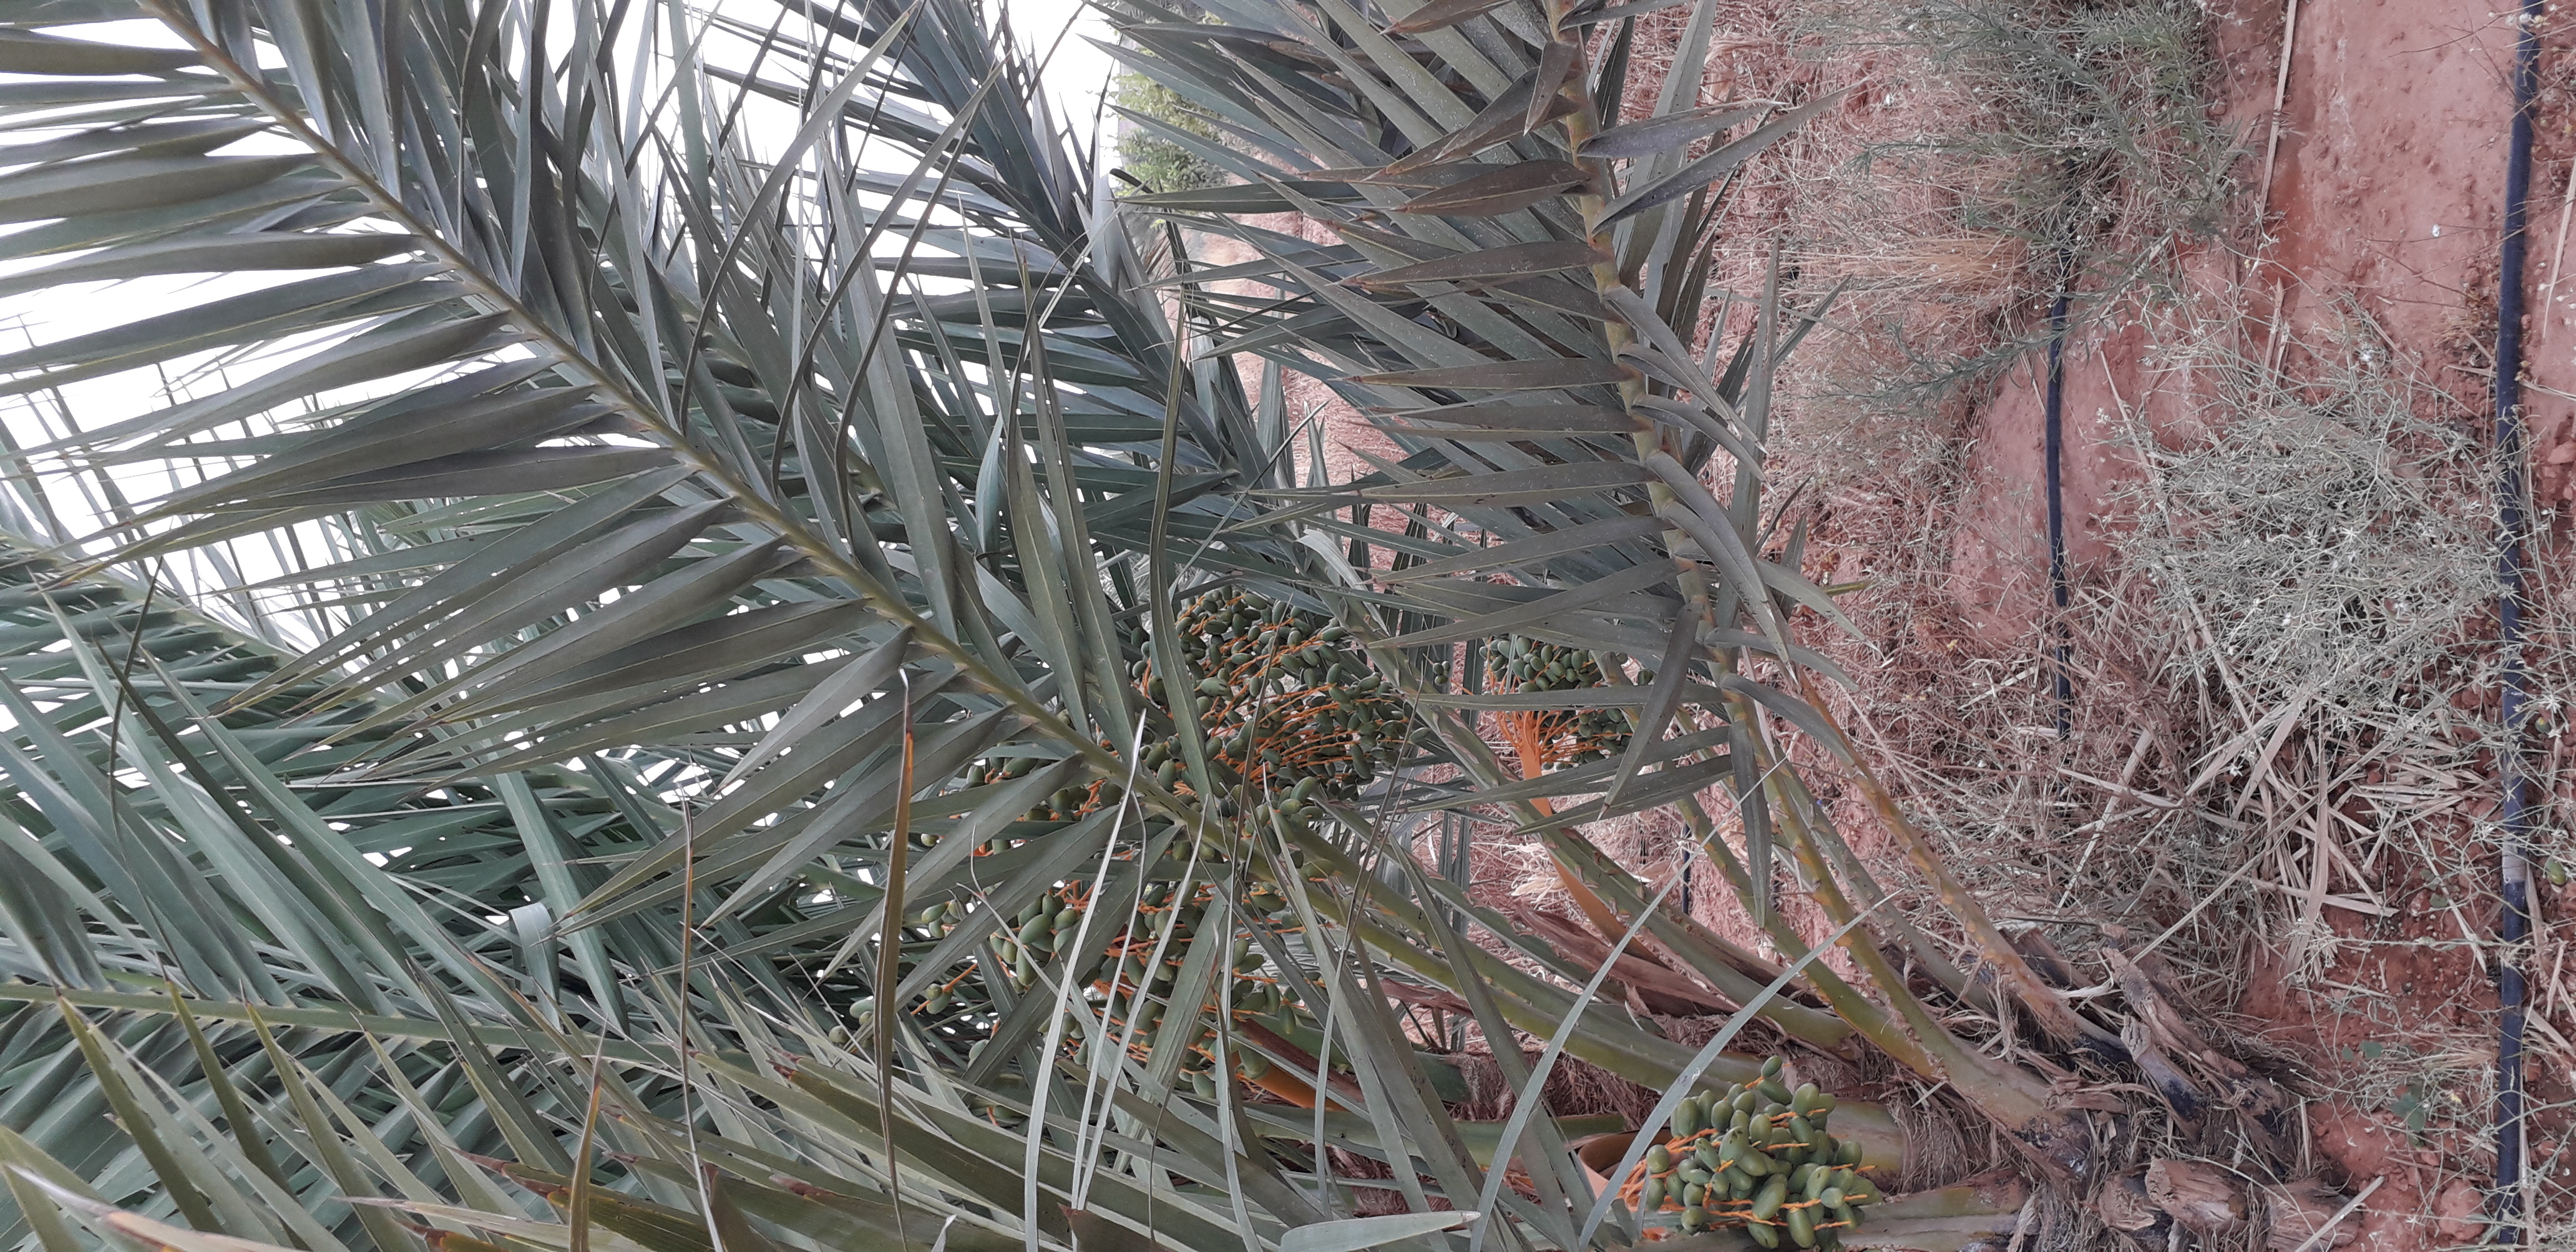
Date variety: kholt